List of Southern Miss Golden Eagles head football coaches

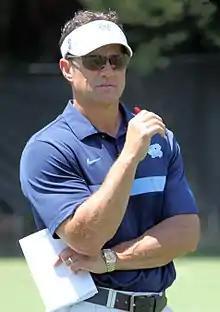
Larry Fedora served as the 18th head coach of the Southern Miss Golden Eagles from 2008–2011.

The Southern Miss Golden Eagles college football team represents the University of Southern Mississippi in the West Division of the Sun Belt Conference (SBC). The Golden Eagles competes as part of the NCAA Division I Football Bowl Subdivision. The program has had 23 head coaches, and 3 interim head coaches, since it began play during the 1912 season. Since December 2024, Charles Huff has served as head coach at Southern Miss.